History of Texas Longhorns football

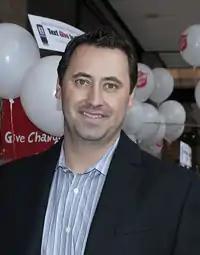
Coach Sarkisian

The same day Herman was fired, Texas announced then-Alabama offensive coordinator and former Washington and USC head coach Steve Sarkisian as their next head coach. Sarkisian arrived in Austin after directing explosive offenses during his tenure at Alabama and after winning the 2020 Broyles Award as the nation's top assistant coach. Sarkisian signed a six-year contract with UT worth $34.2 million excluding incentives. The Longhorns' 2021 season, the first under Sarkisian, began with a win over #23 Louisiana, led by redshirt freshman Hudson Card, who won the starting quarterback job over junior Casey Thompson. After Card struggled the following week against Arkansas, Thompson took over as starter. A loss against Oklahoma began a six-game losing streak, the Longhorns' longest since 1956. Texas finished the season 5–7, failing to qualify for a bowl game for the first time since 2015.